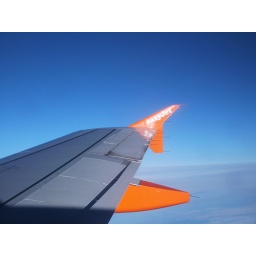
Taken out the window flying over france